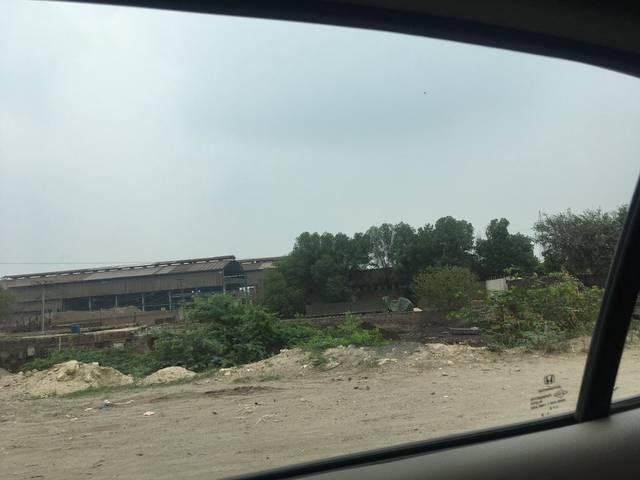
Region: Pakistan
Coordinates: 31.609, 74.349